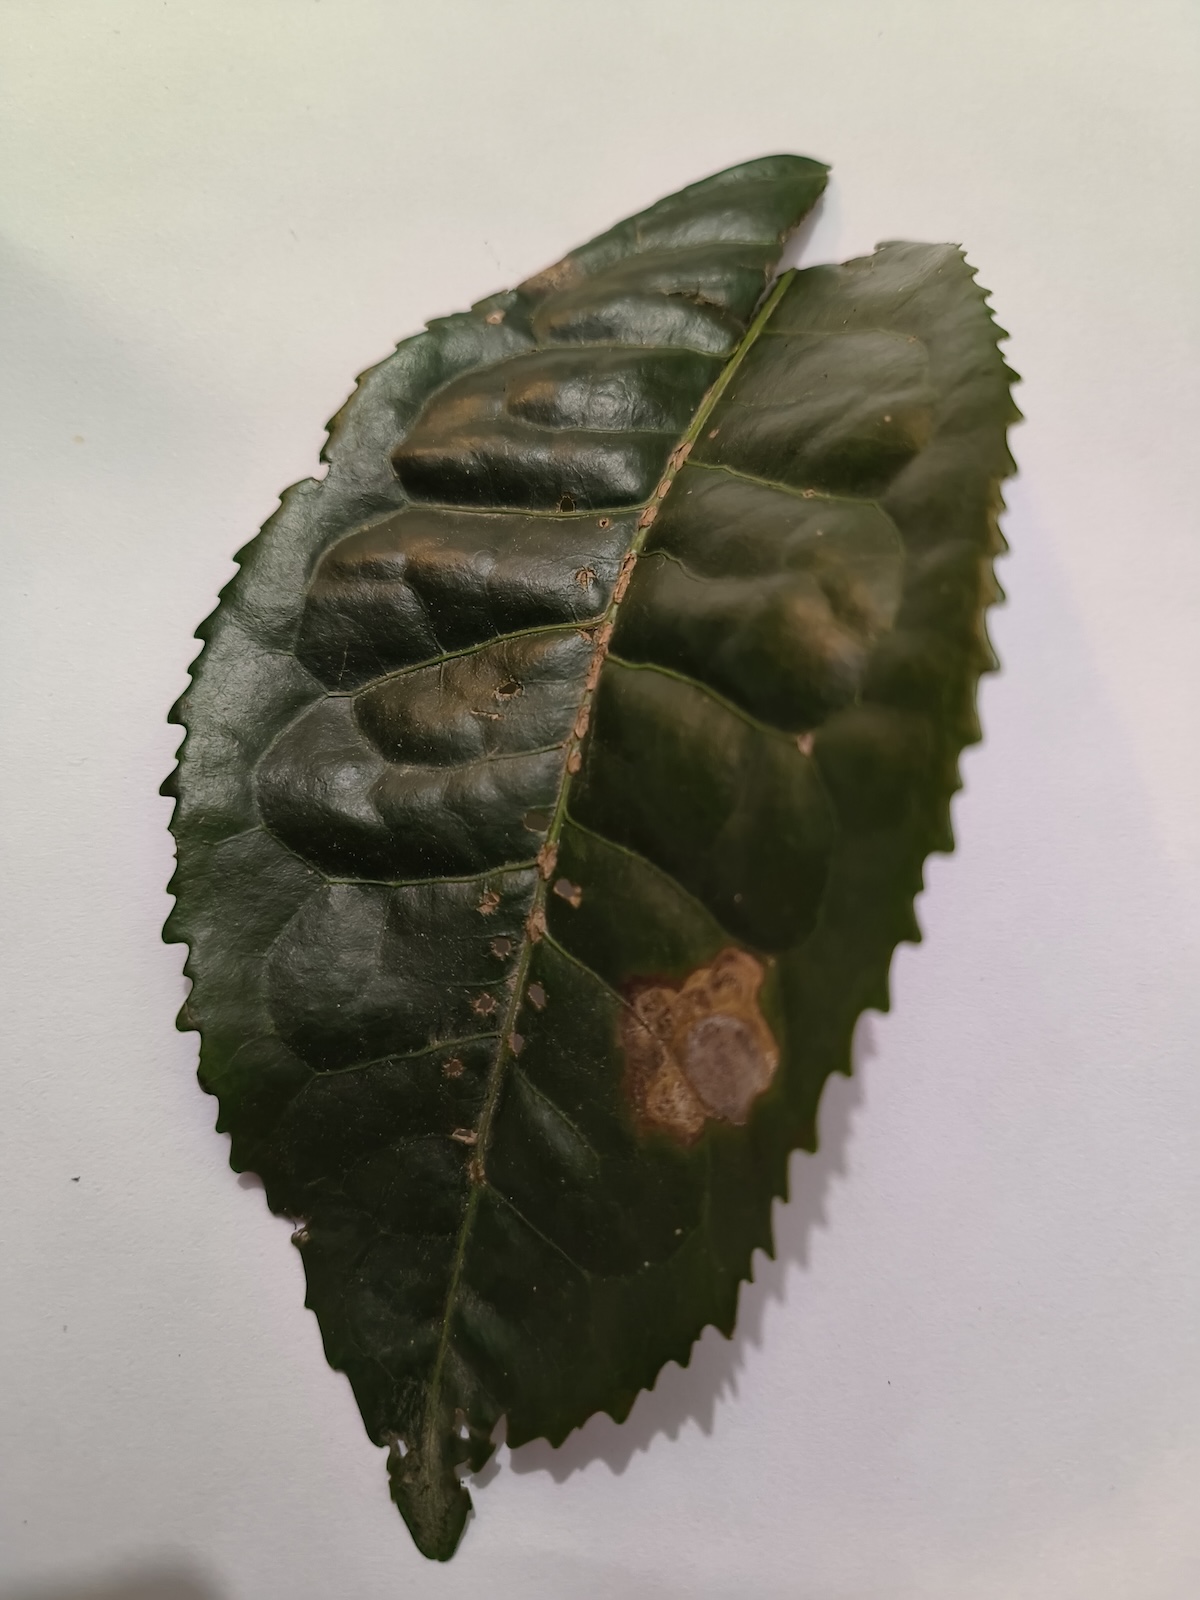
Label: Gray Blight